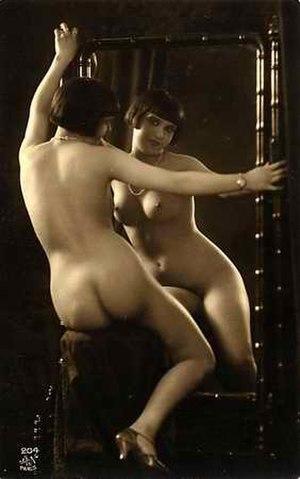
Kiki de Montparnasse ou Kiki, pseudonyme d’Alice Ernestine Prin, née le 2 octobre 1901 à Châtillon-sur-Seine et morte le 23 mars 1953 à Paris, surnommée « la Reine de Montparnasse », fut un modèle, une muse et parfois l'amante d’artistes célèbres, mais également chanteuse, danseuse, gérante de cabaret, artiste peintre et actrice de cinéma, et anima le quartier du Montparnasse durant l’entre-deux-guerres.